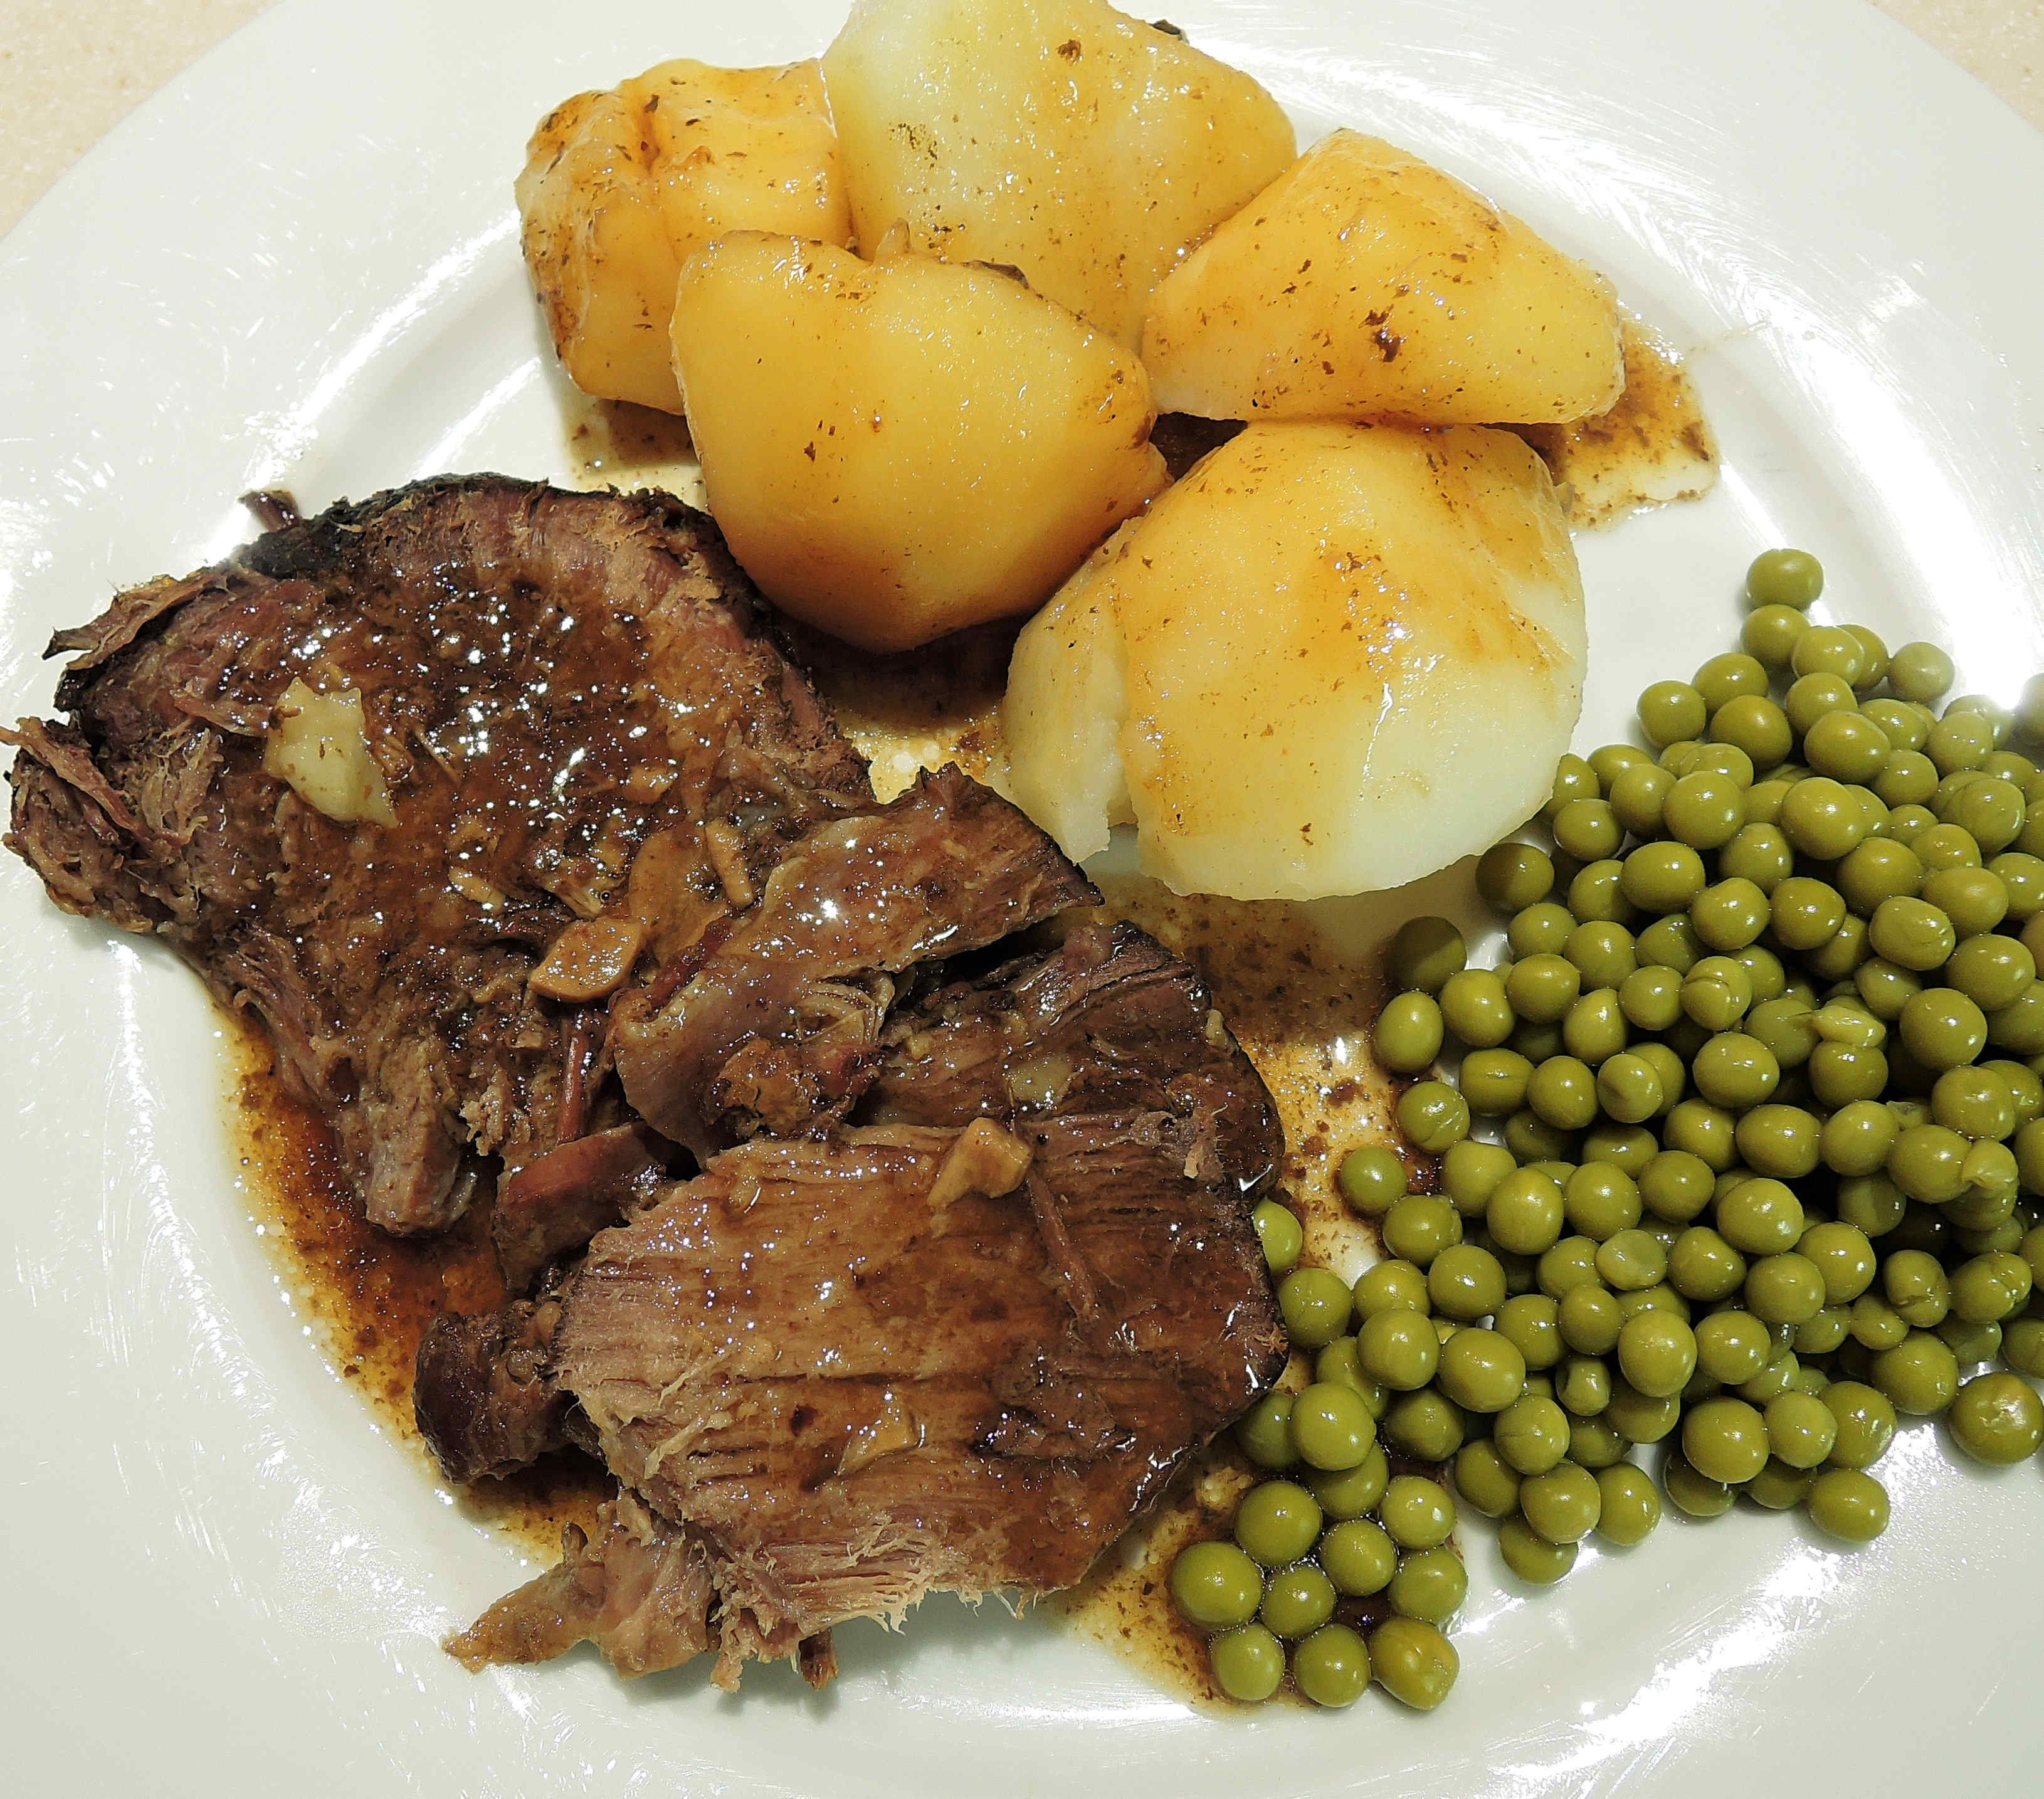
plant, dish, meal, food, garlic, produce, vegetable, red wine, meat, cuisine, roasting, peas, potatoes, flowering plant, sirloin beef, pot roast, land plant